Library of Congress

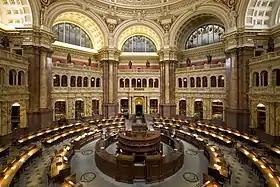
Main reading room in the Thomas Jefferson Building at the Library of Congress

The Library of Congress (LC or sometimes LOC) is a research library in Washington, D.C., serving as the library and research service for the United States Congress and the "de facto" national library of the United States. It also administers copyright law through the United States Copyright Office, and it houses the Congressional Research Service.